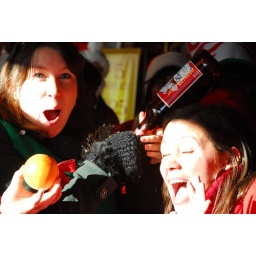
erin cracks a bottle over gina's head while meredith offers an orange